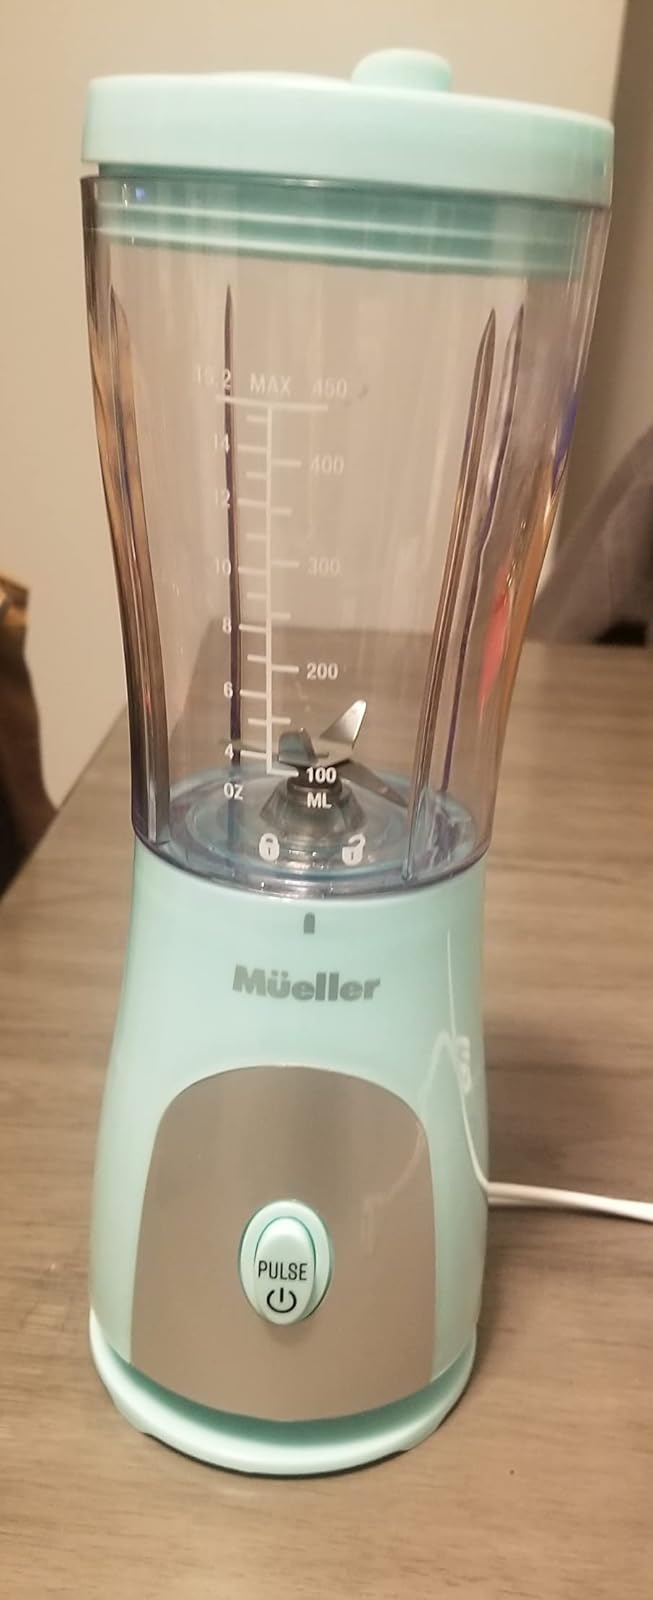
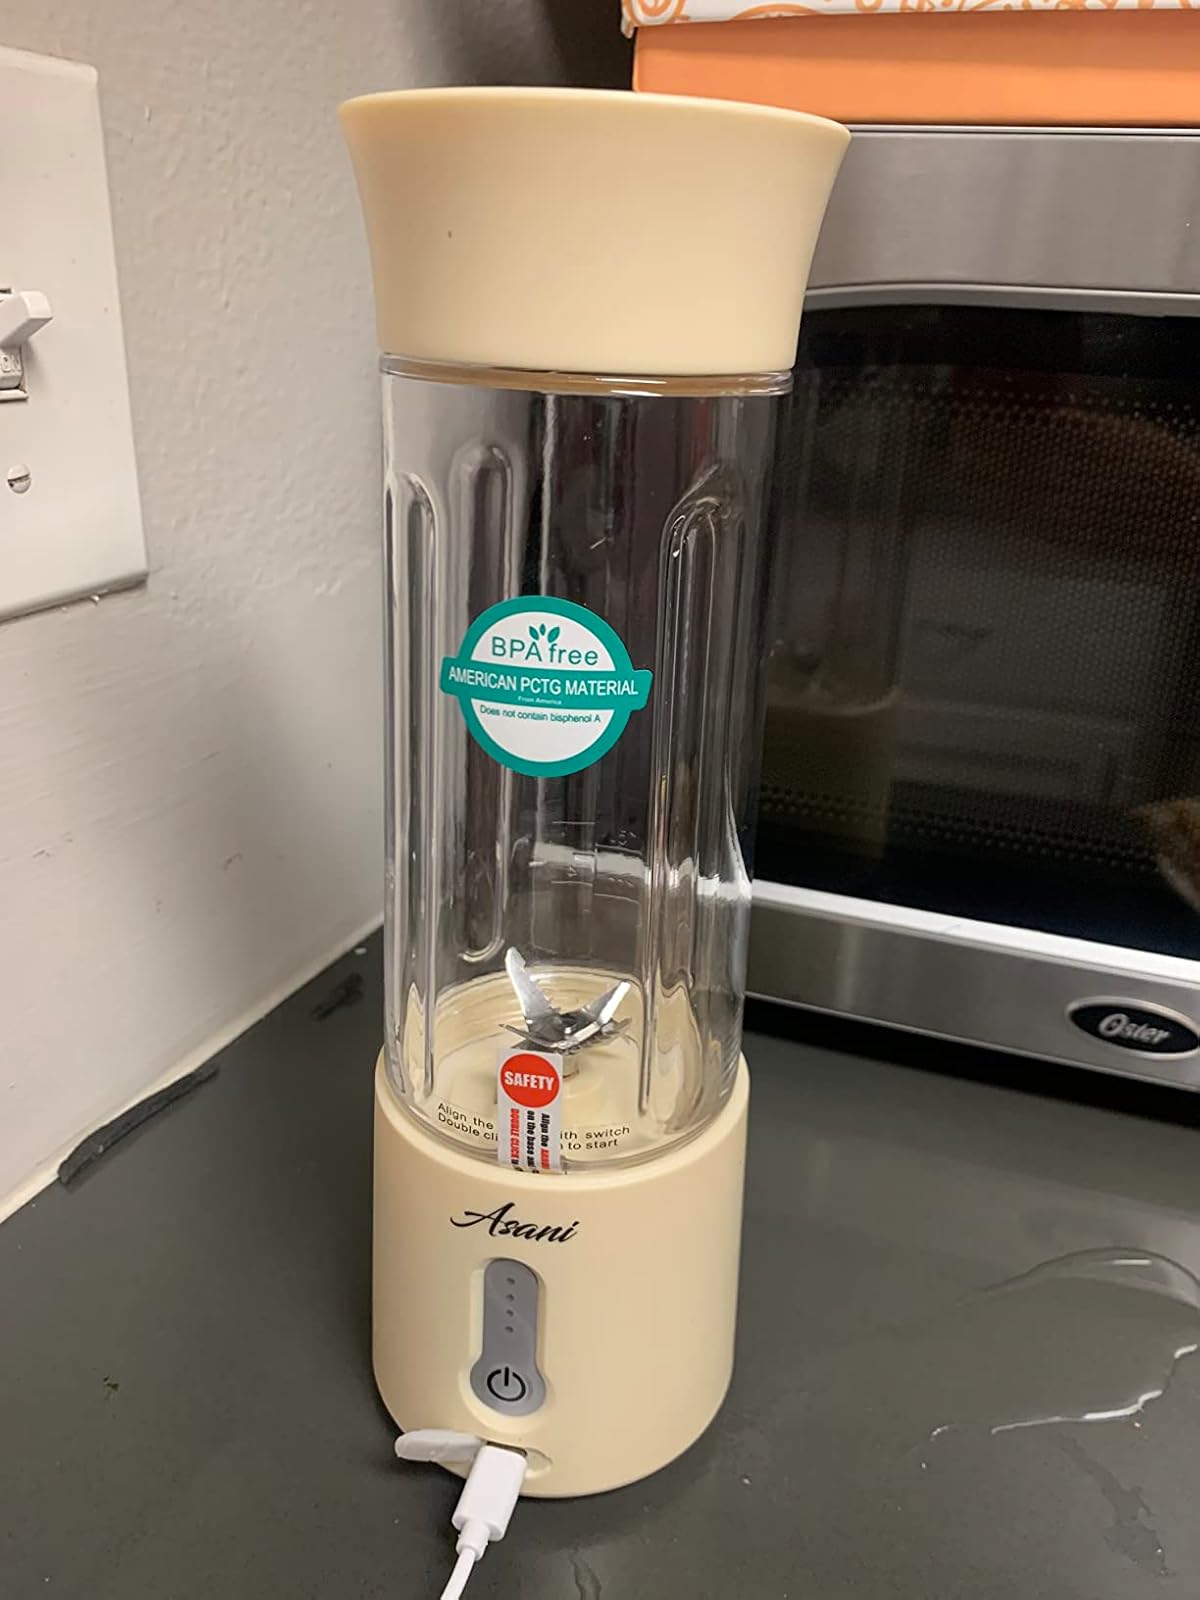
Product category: items_blender
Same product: no